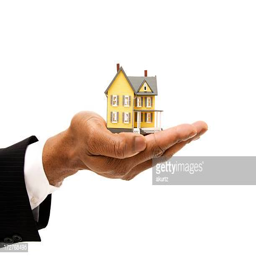
house displayed on a hand